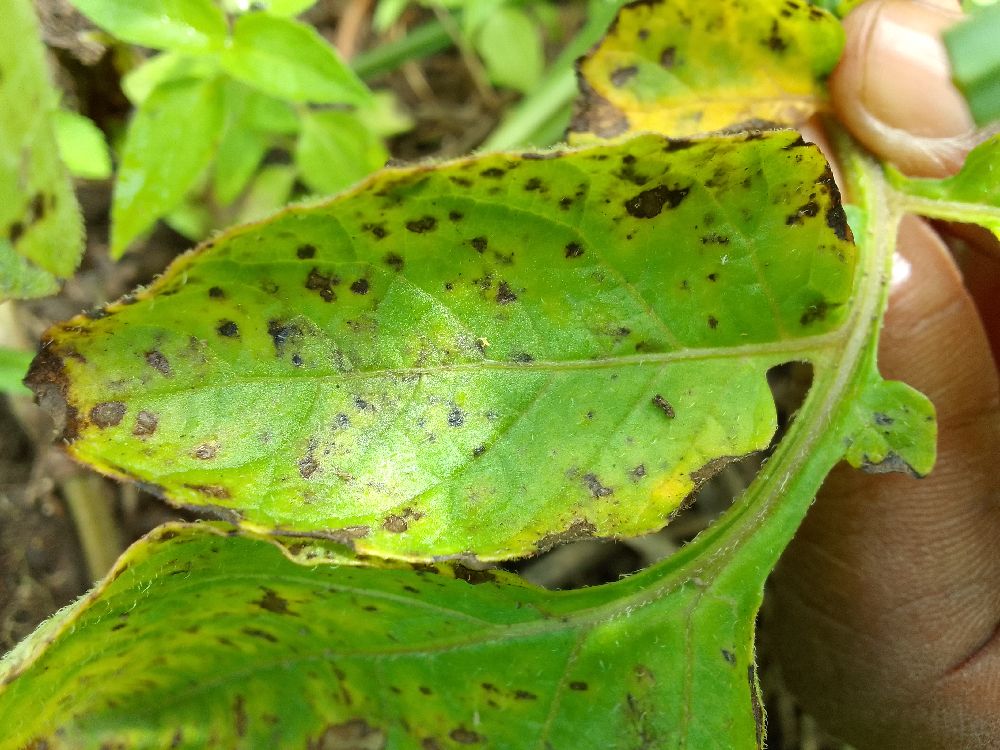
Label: Early blight